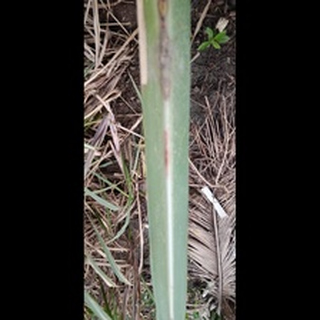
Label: sugarcane_red_rot